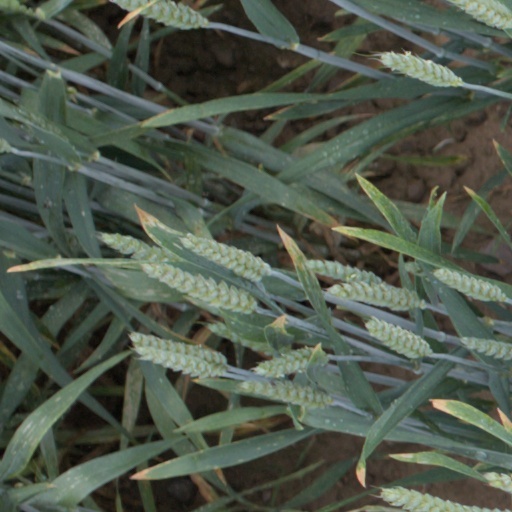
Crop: wheat